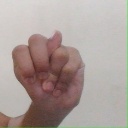
अक्षर: न